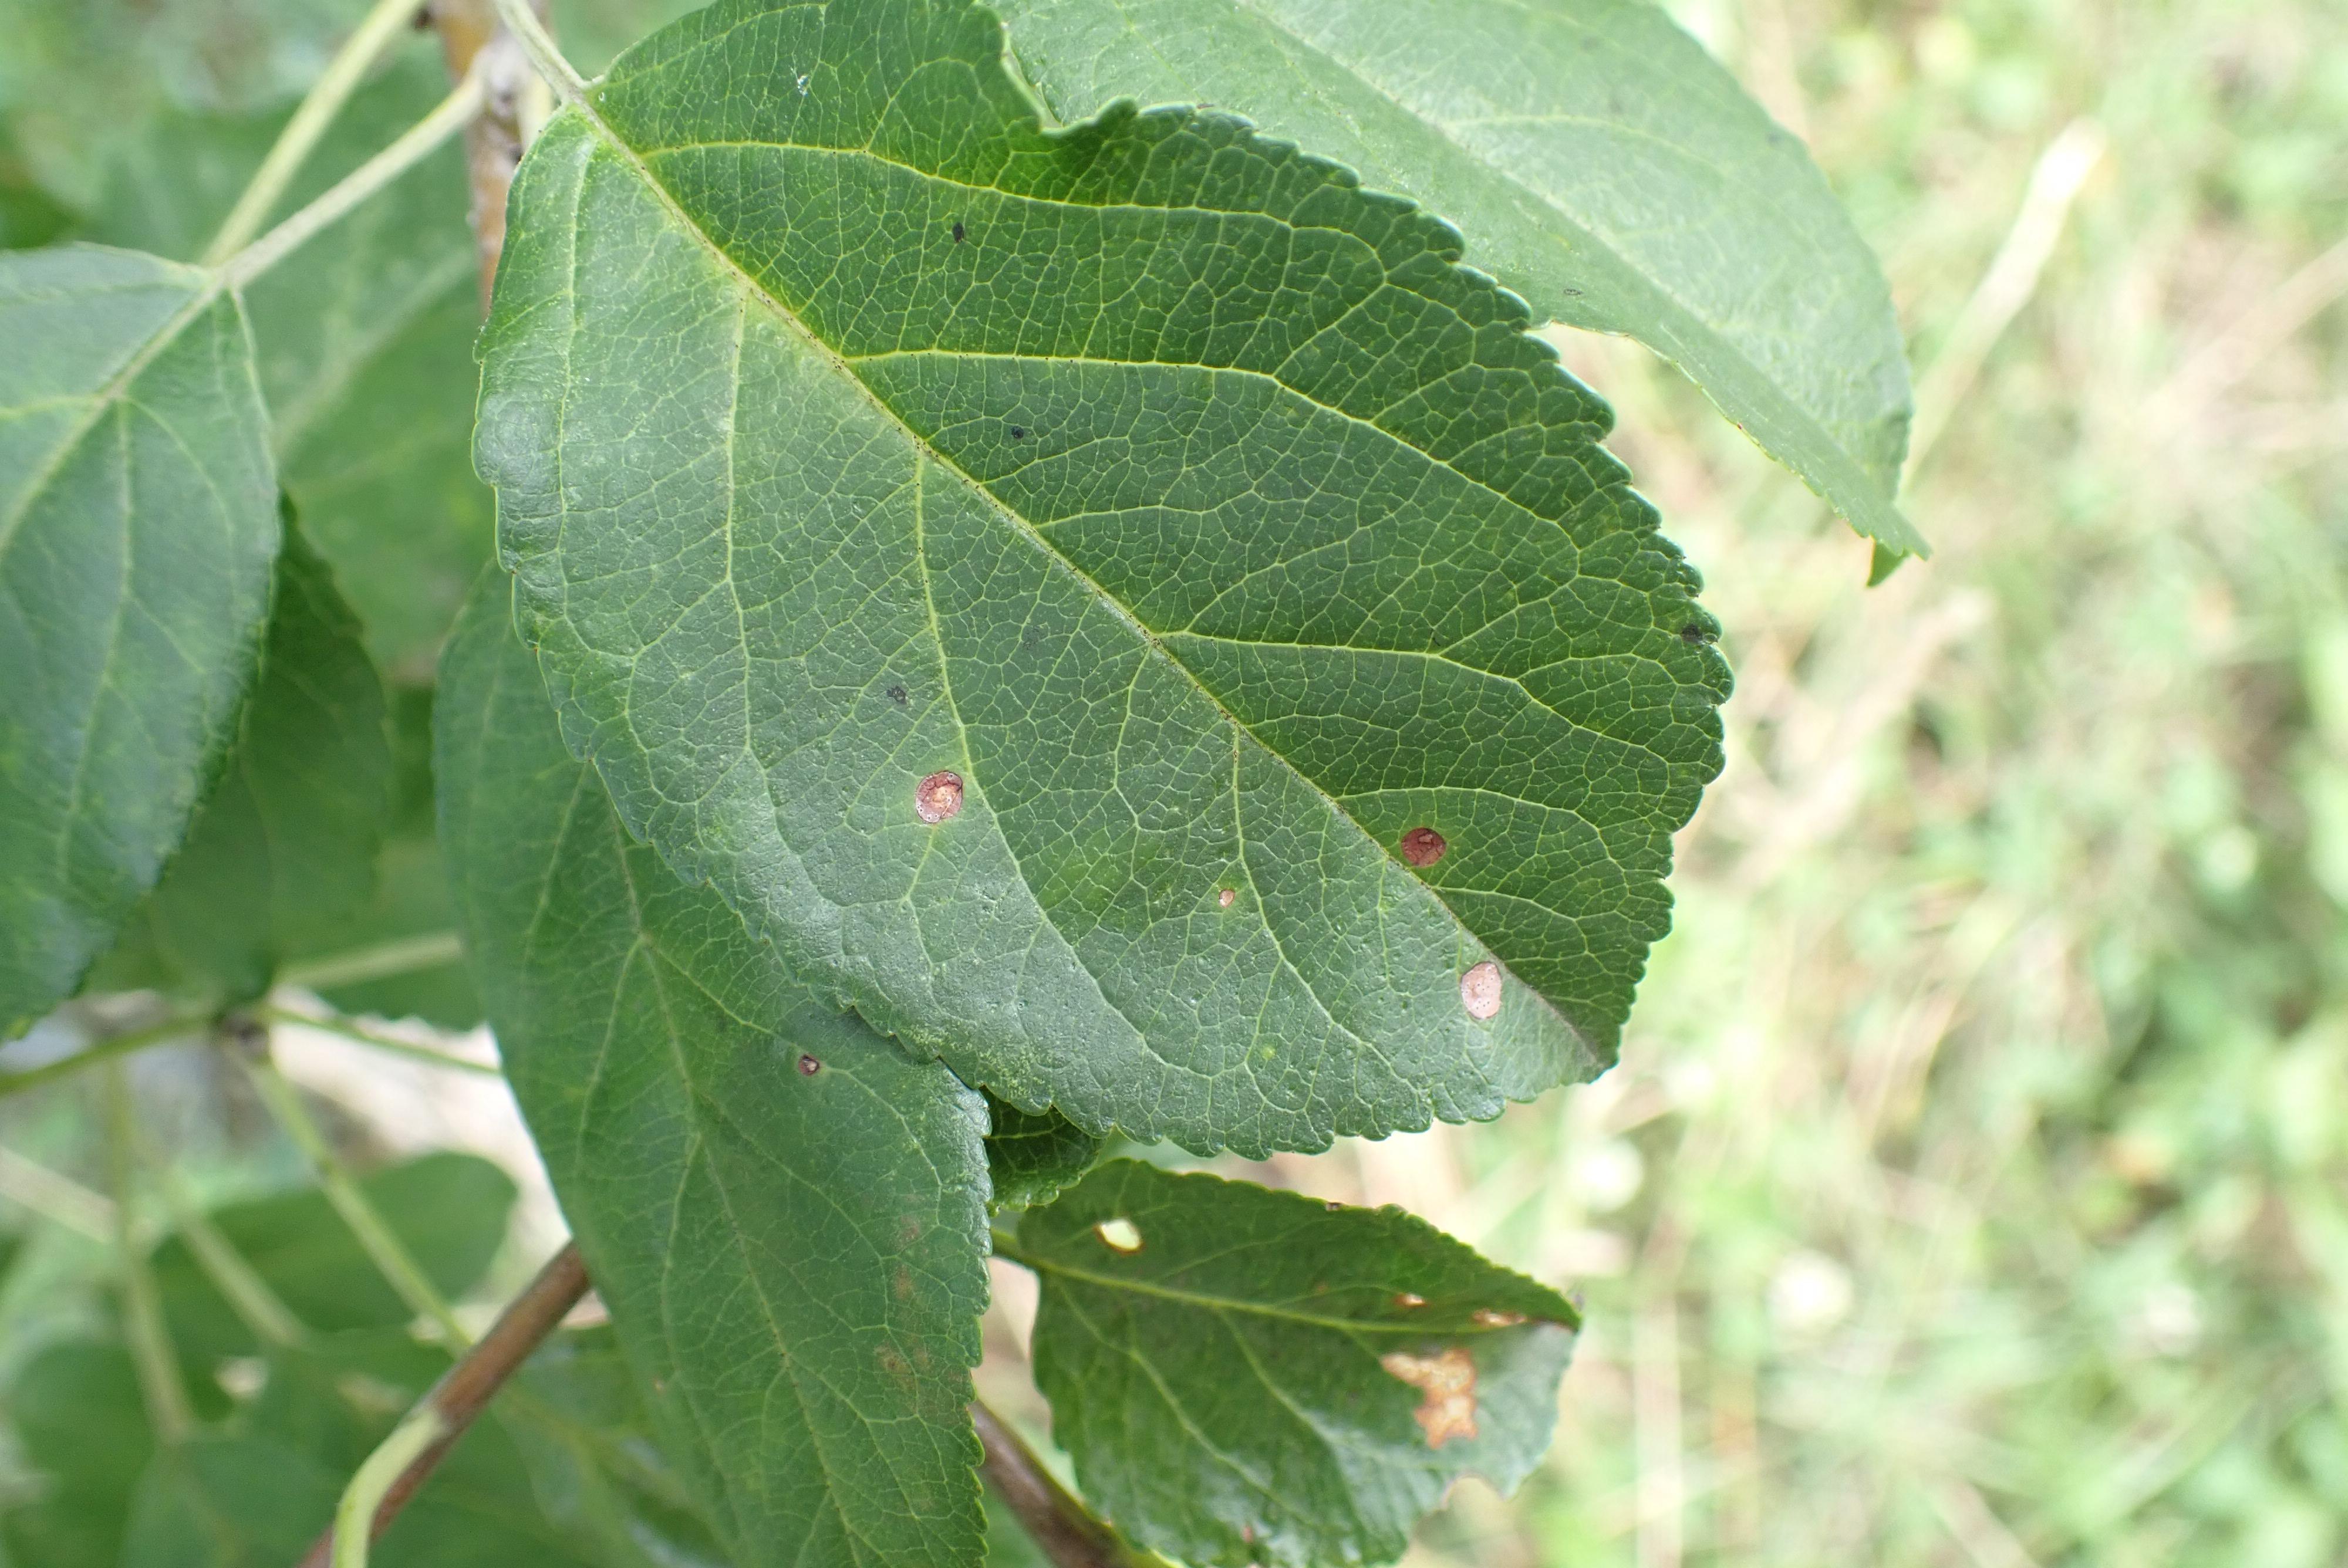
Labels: frog_eye_leaf_spot